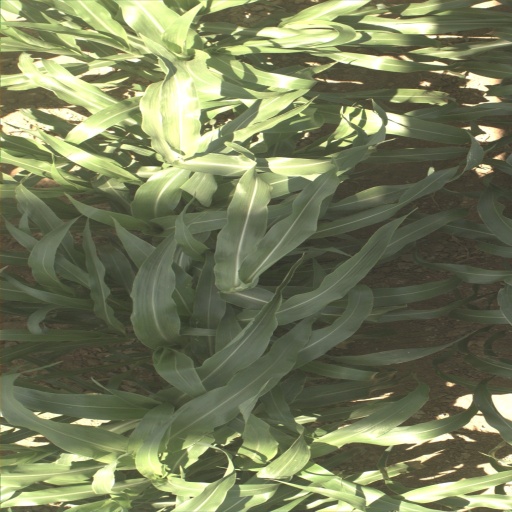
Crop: sorghum